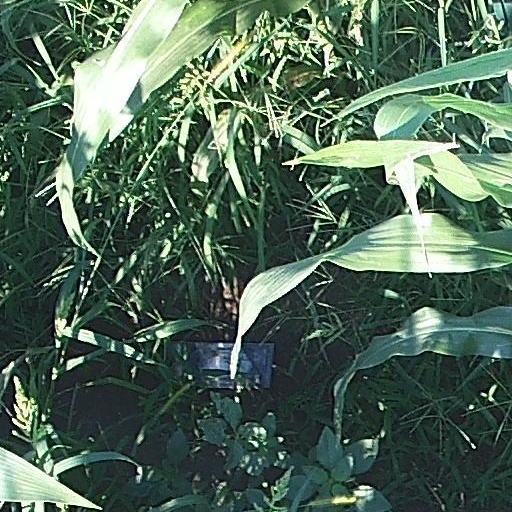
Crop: maize; corn